102nd Light Anti-Aircraft Regiment, Royal Artillery

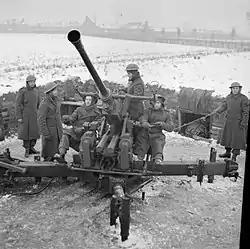
A Bofors 40 mm LAA gun crew under training, January 1942.

After initial training the regiment joined Anti-Aircraft Command, but left in February 1942 before it had been allocated to a brigade. At first it formed part of the War Office Reserve, but by April it came under XI Corps District in East Anglia. In early October 1942 the regiment was joined by a Royal Electrical and Mechanical Engineers (REME) workshop sub-section for each battery, to be ready for mobile warfare. By mid-March 1943 the regiment left XI Corps District and joined I Corps in 21st Army Group, preparing for the Allied invasion of Normandy (Operation Overlord).